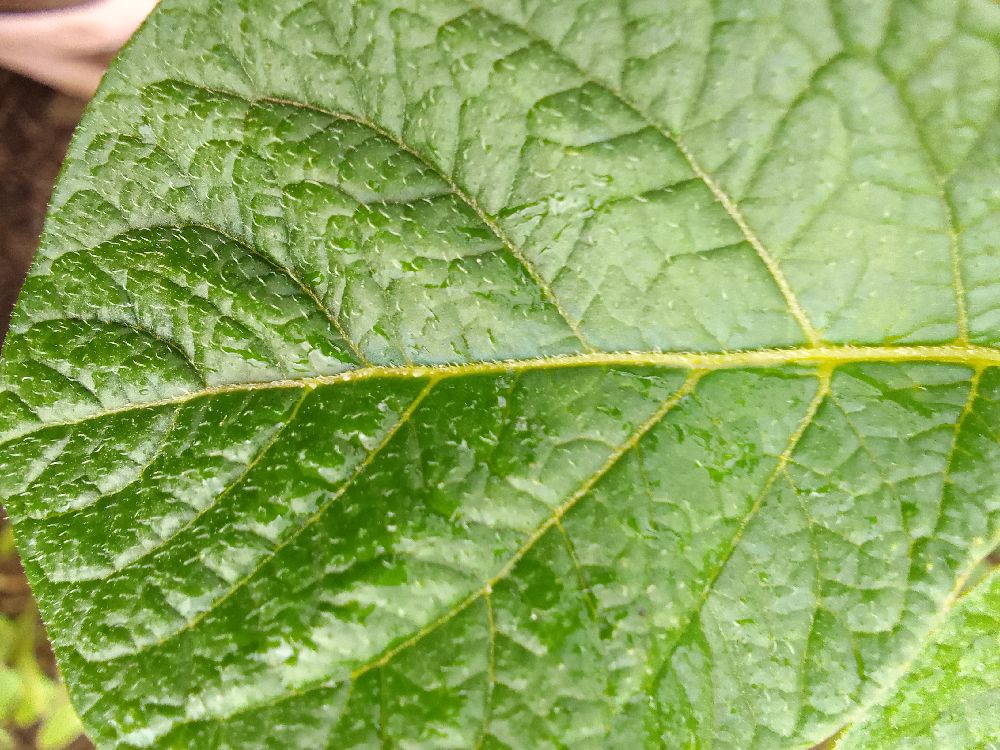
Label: Healthy